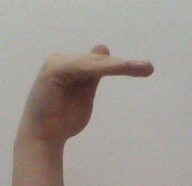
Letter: khaa